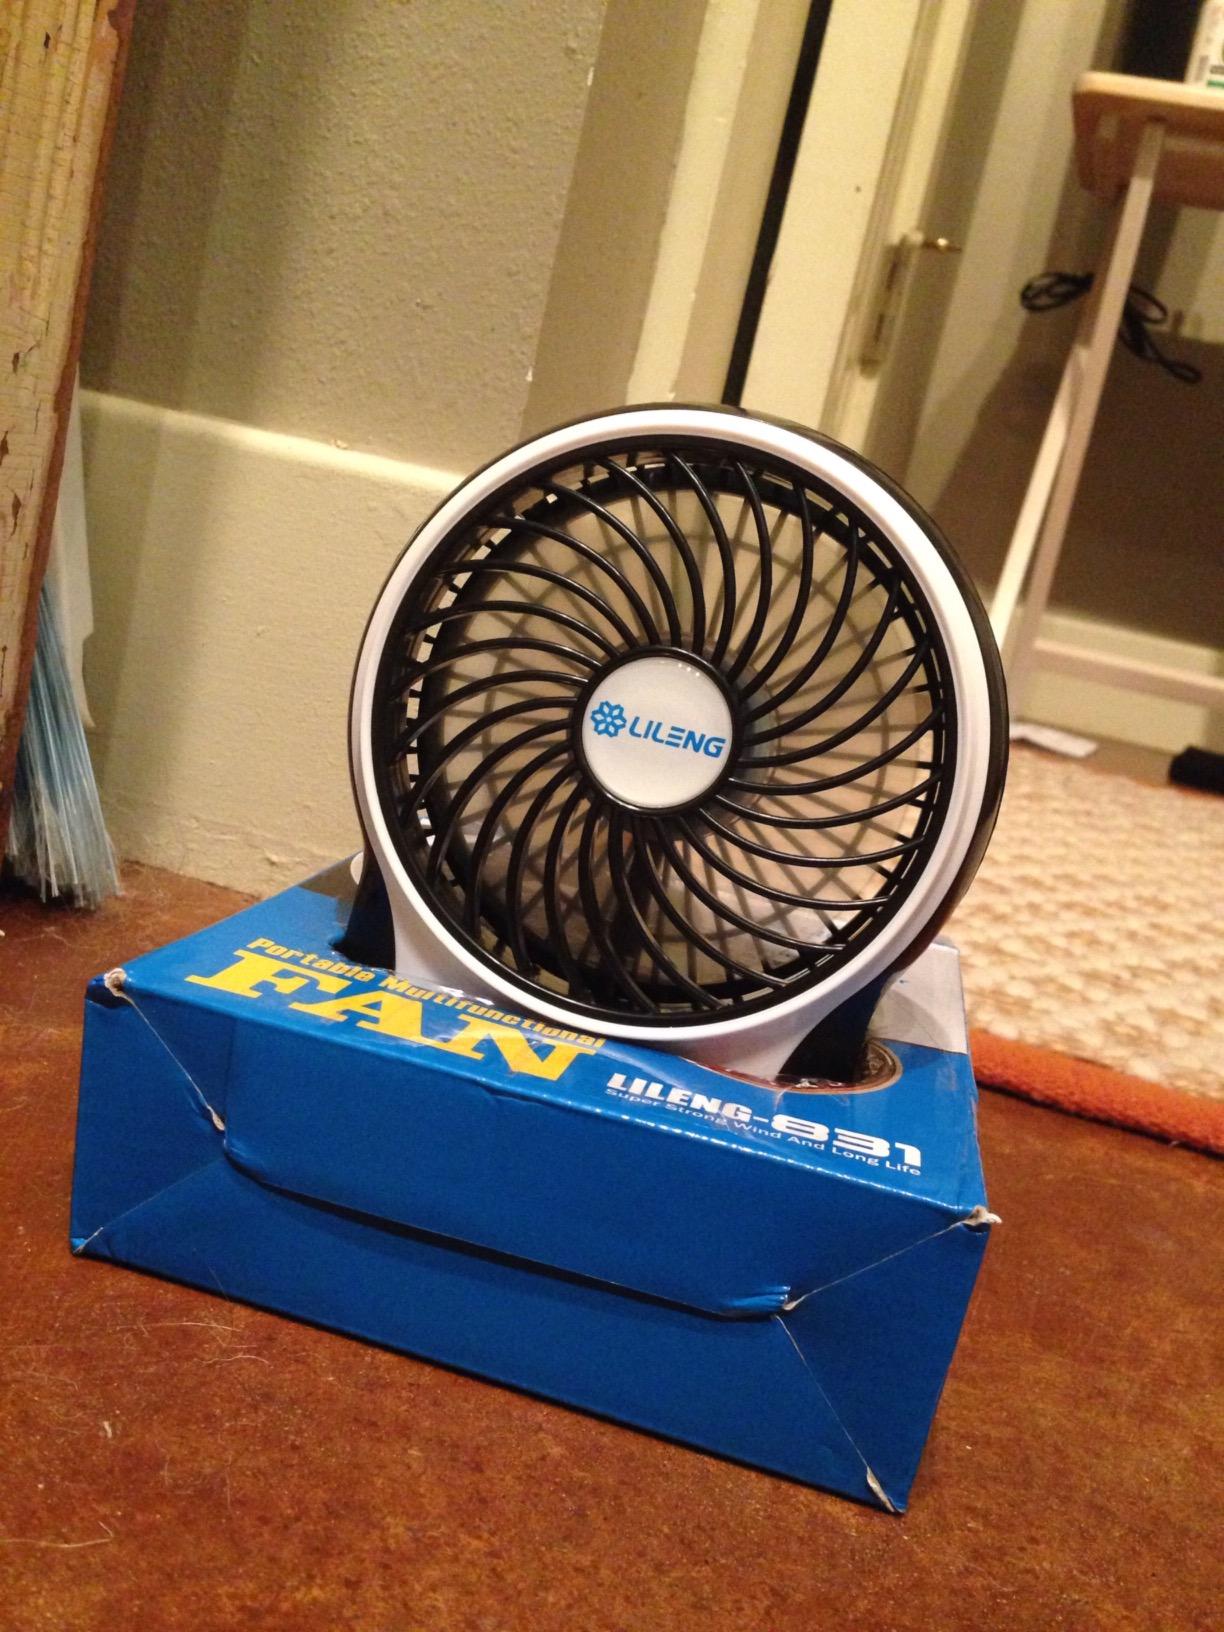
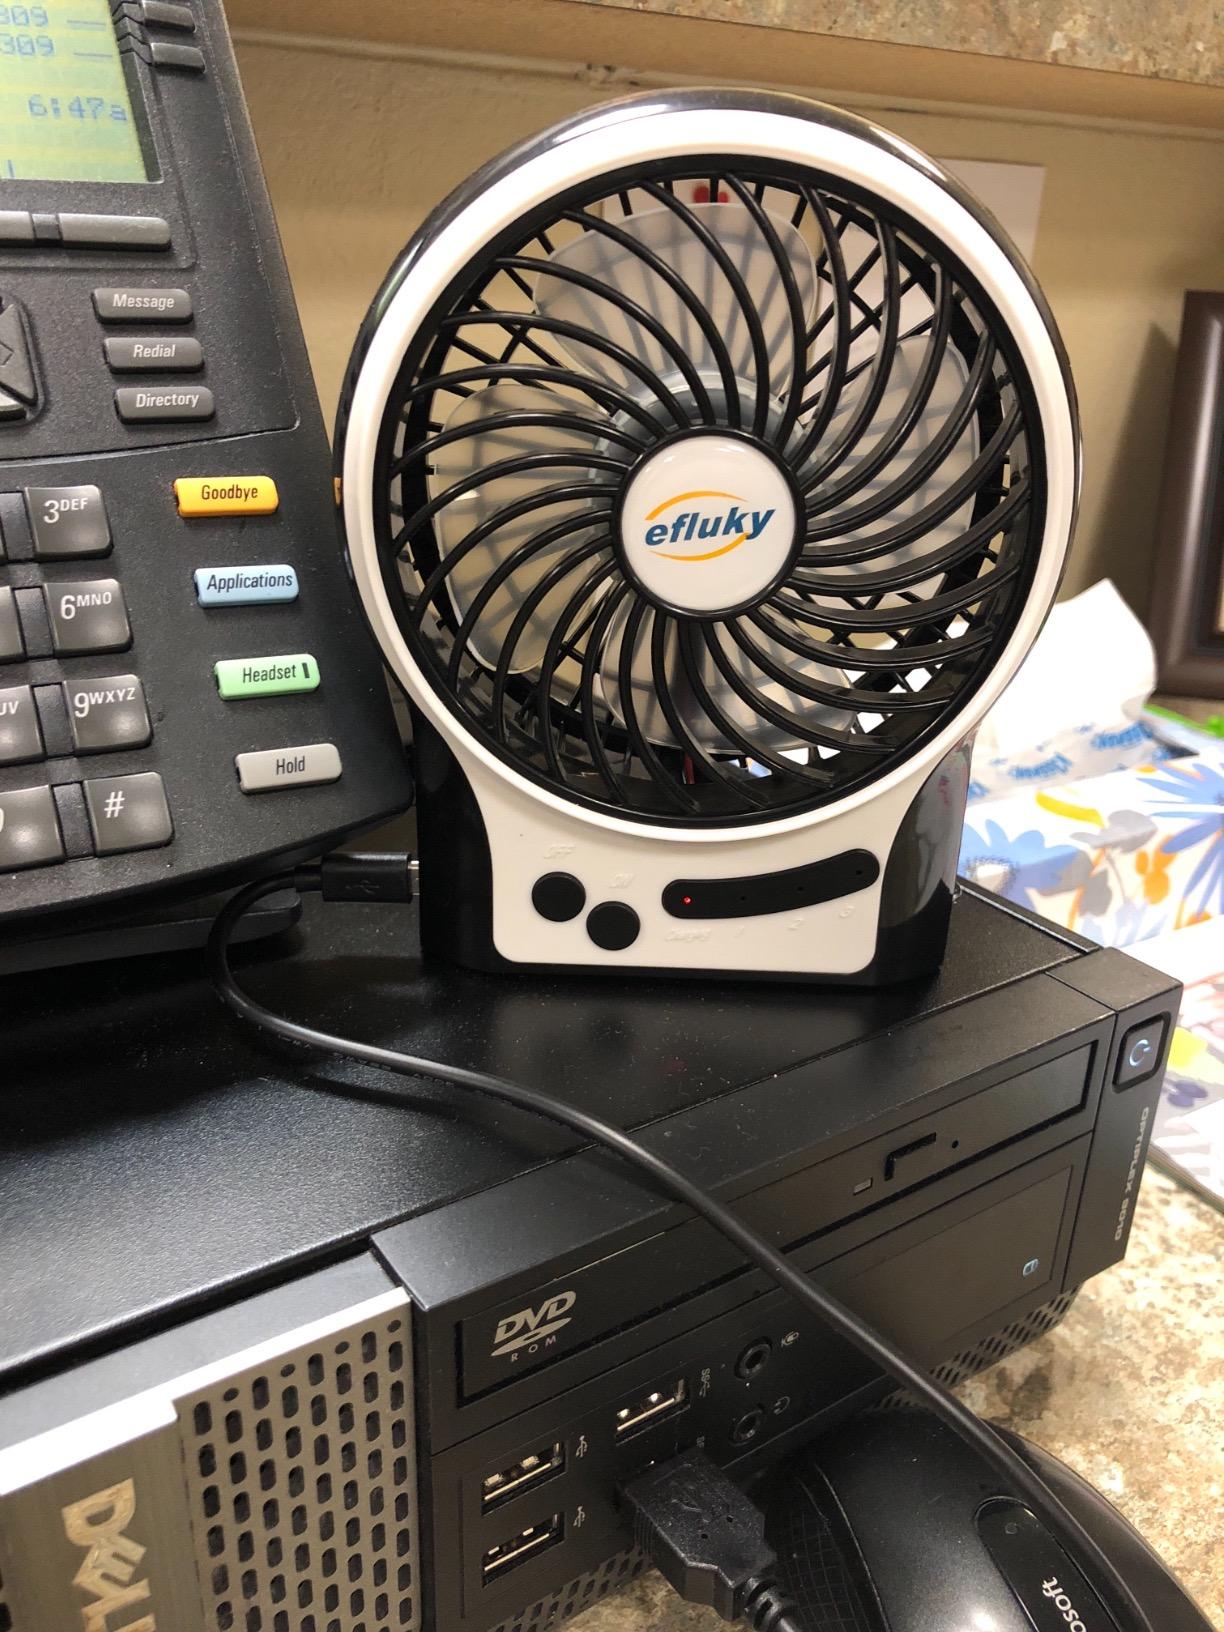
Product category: fan
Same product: yes